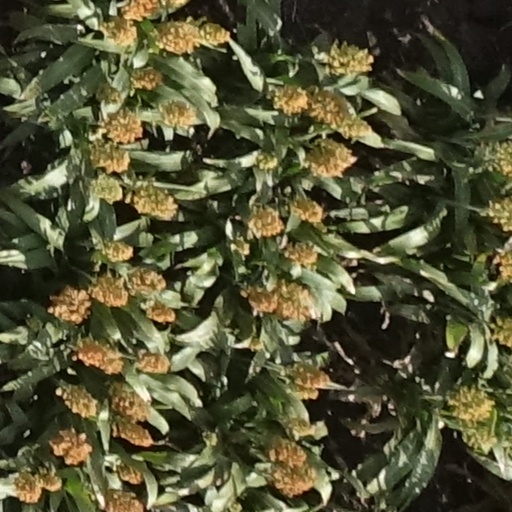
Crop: sorghum